Highway 61 Interactive

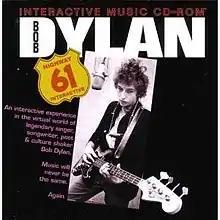

Highway 61 Interactive is an interactive CD-ROM released in 1995, based on the musician Bob Dylan and his music career. It was developed and published by Graphix Zone, with Sony Music Entertainment as co-publisher.